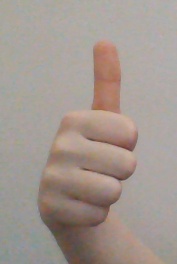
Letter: aleff